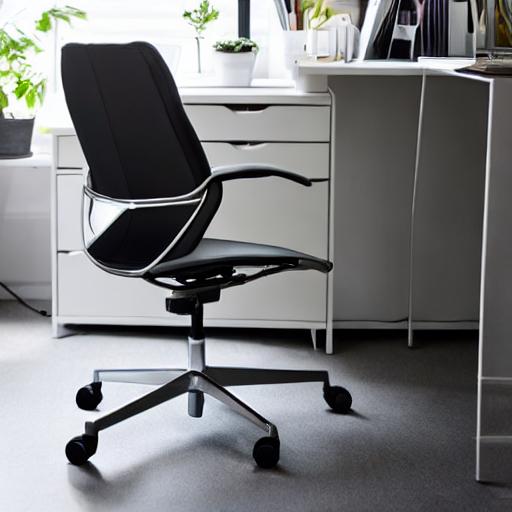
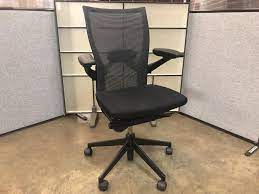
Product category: items_chair
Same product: no